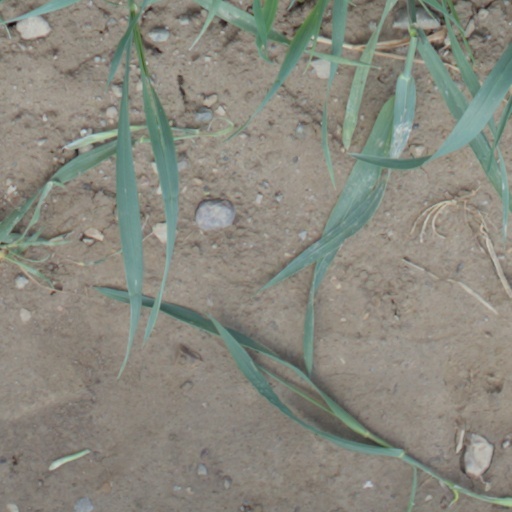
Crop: wheat